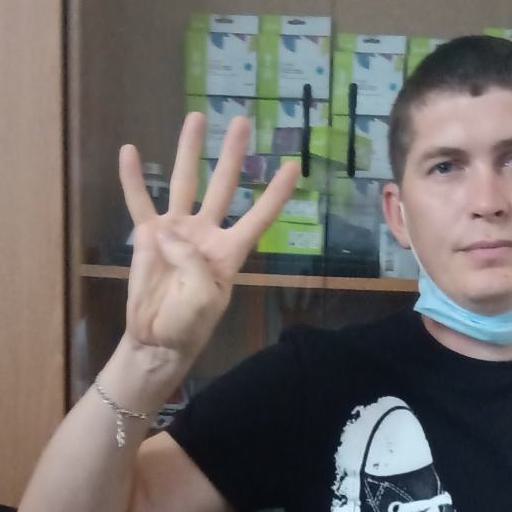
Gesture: four